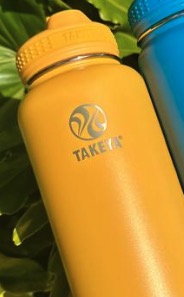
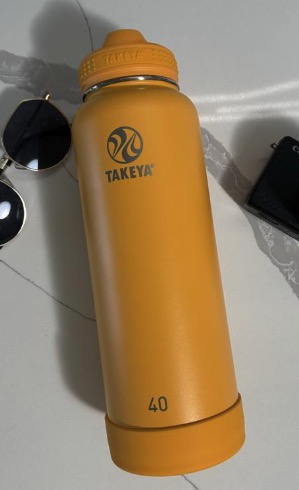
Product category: misc
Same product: yes